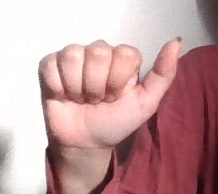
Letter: dhad